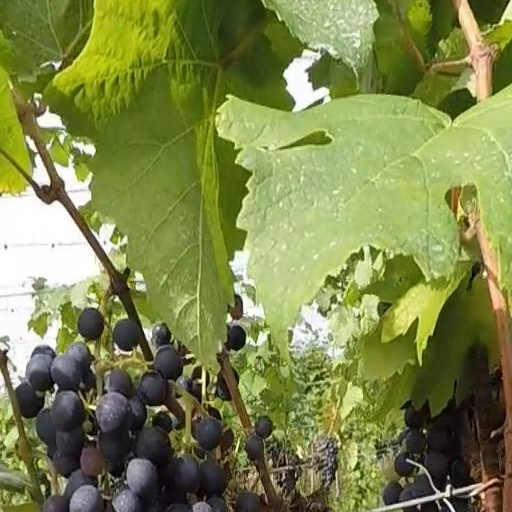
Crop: grape